Shaked

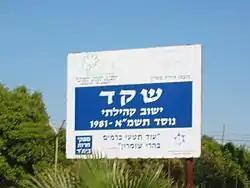
Welcome sign at entrance to the village

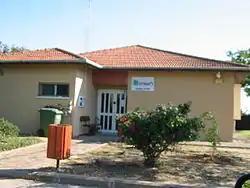
Leumit Health Fund clinic in Shaked

Shaked ("lit." Almond) is a secular Israeli settlement in the northern West Bank. Located near the Green Line, it is organized as a community settlement and falls under the jurisdiction of Shomron Regional Council. In it had a population of .